Giacomo Antonelli

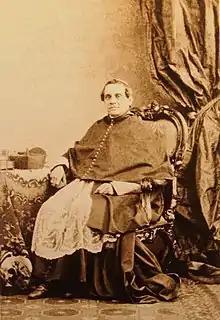
Photograph taken

Giacomo Antonelli (2 April 1806 – 6 November 1876) was an Italian Catholic prelate who served as Cardinal Secretary of State for the Holy See from 1848 until his death. He played a key role in Italian politics, resisting the unification of Italy and affecting Catholic interests in European affairs. He was often called the "Italian Richelieu" and the "Red Pope."